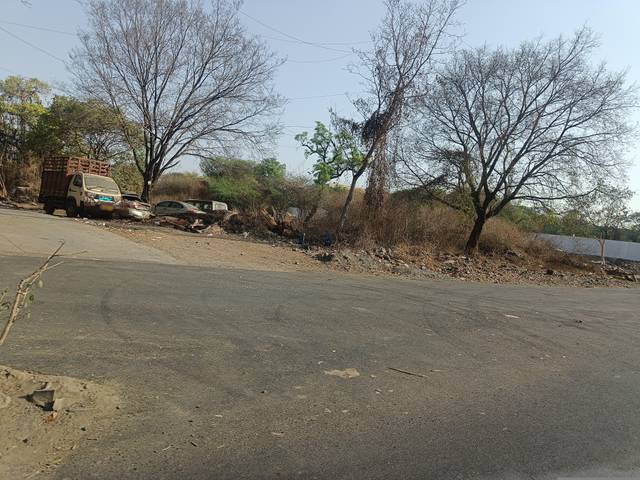
Region: India
Coordinates: 18.557, 73.846